Carrion (comics)

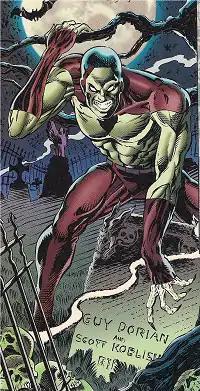

Carrion is a supervillain appearing in American comic books published by Marvel Comics. The character is usually depicted as an enemy of Spider-Man.